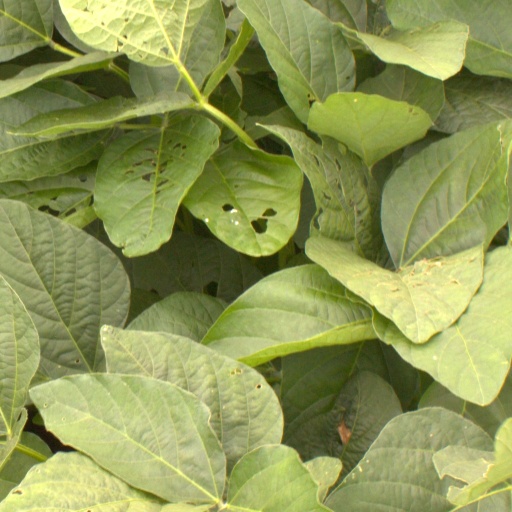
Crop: soybean